History of the North British Railway (until 1855)

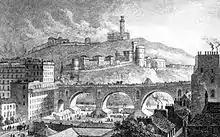
The North Bridge in 1829; the alignment of the North British railway was to be from the bottom left of the image through the left hand (north) arch of the North Bridge

The Edinburgh and Glasgow Railway had long wished to extend to the city centre from its Haymarket terminal, and the opportunity was now taken to extend to the North Bridge station, running through the western gardens of the Nor' Loch, partly in tunnel, and passing through the northern arch of the North Bridge. The railway was fortunate in being allowed to take this land, and the lines and stations of Edinburgh would be very different today if this had not been permitted by the city authorities. High construction of station buildings was not permitted, and the major disadvantage for arriving passengers was the strenuous climb from platform to street level. The North British booking offices were later provided on Waverley Bridge; the building is still in existence.